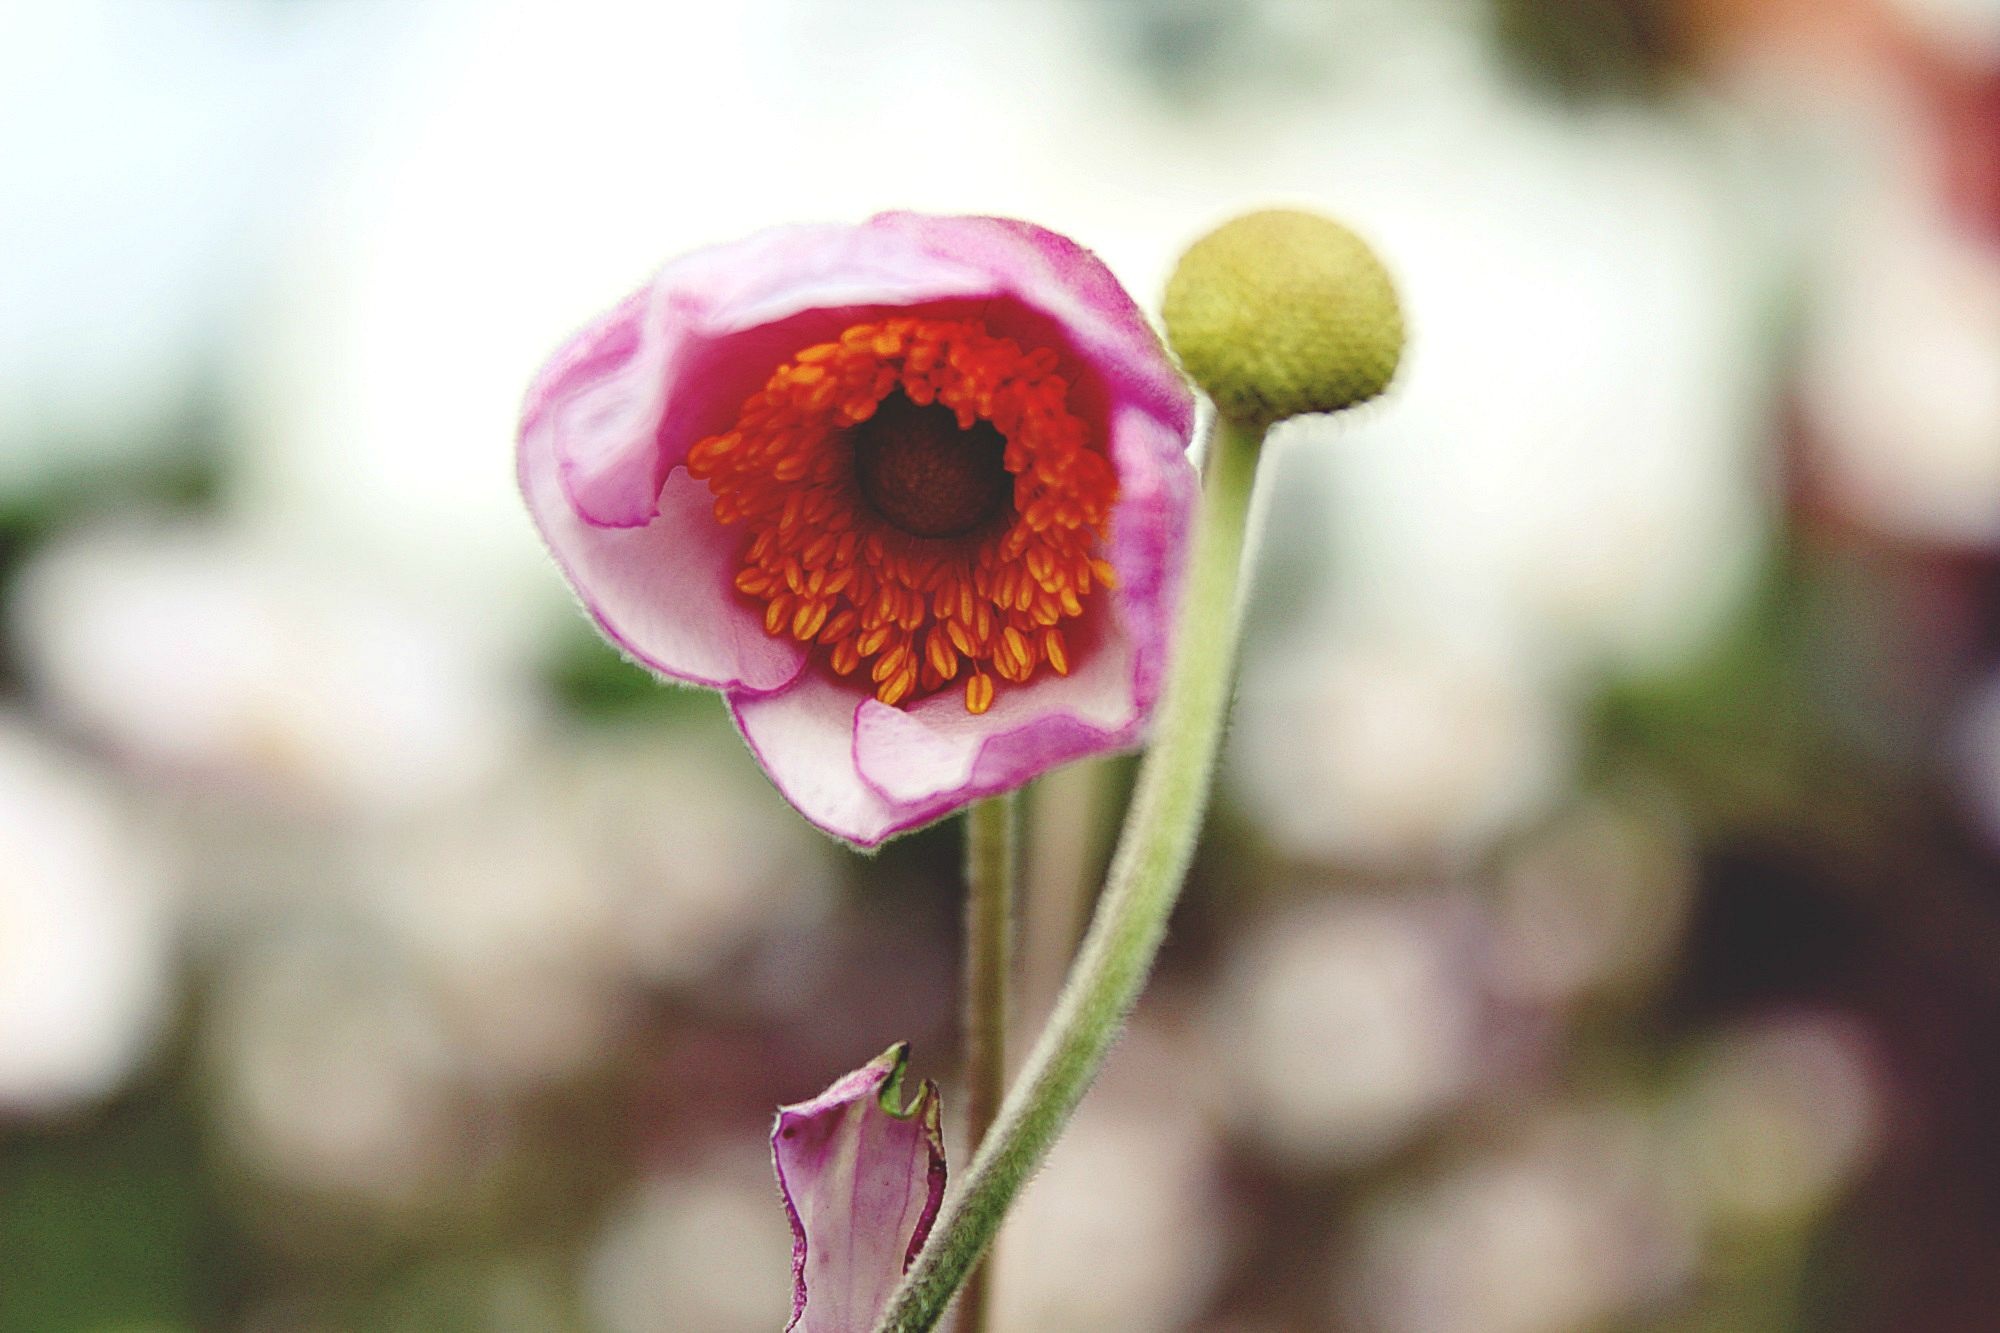
nature, blossom, plant, photography, flower, petal, bloom, summer, red, stamp, botany, garden, pink, flora, wildflower, close up, shrub, bud, macro photography, flowering plant, autumn pink, plant stem, land plant